André Devigny

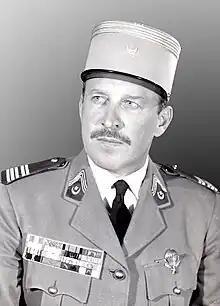

André Devigny (25 May 1916 – 12 February 1999) was a French soldier and member of the Résistance.